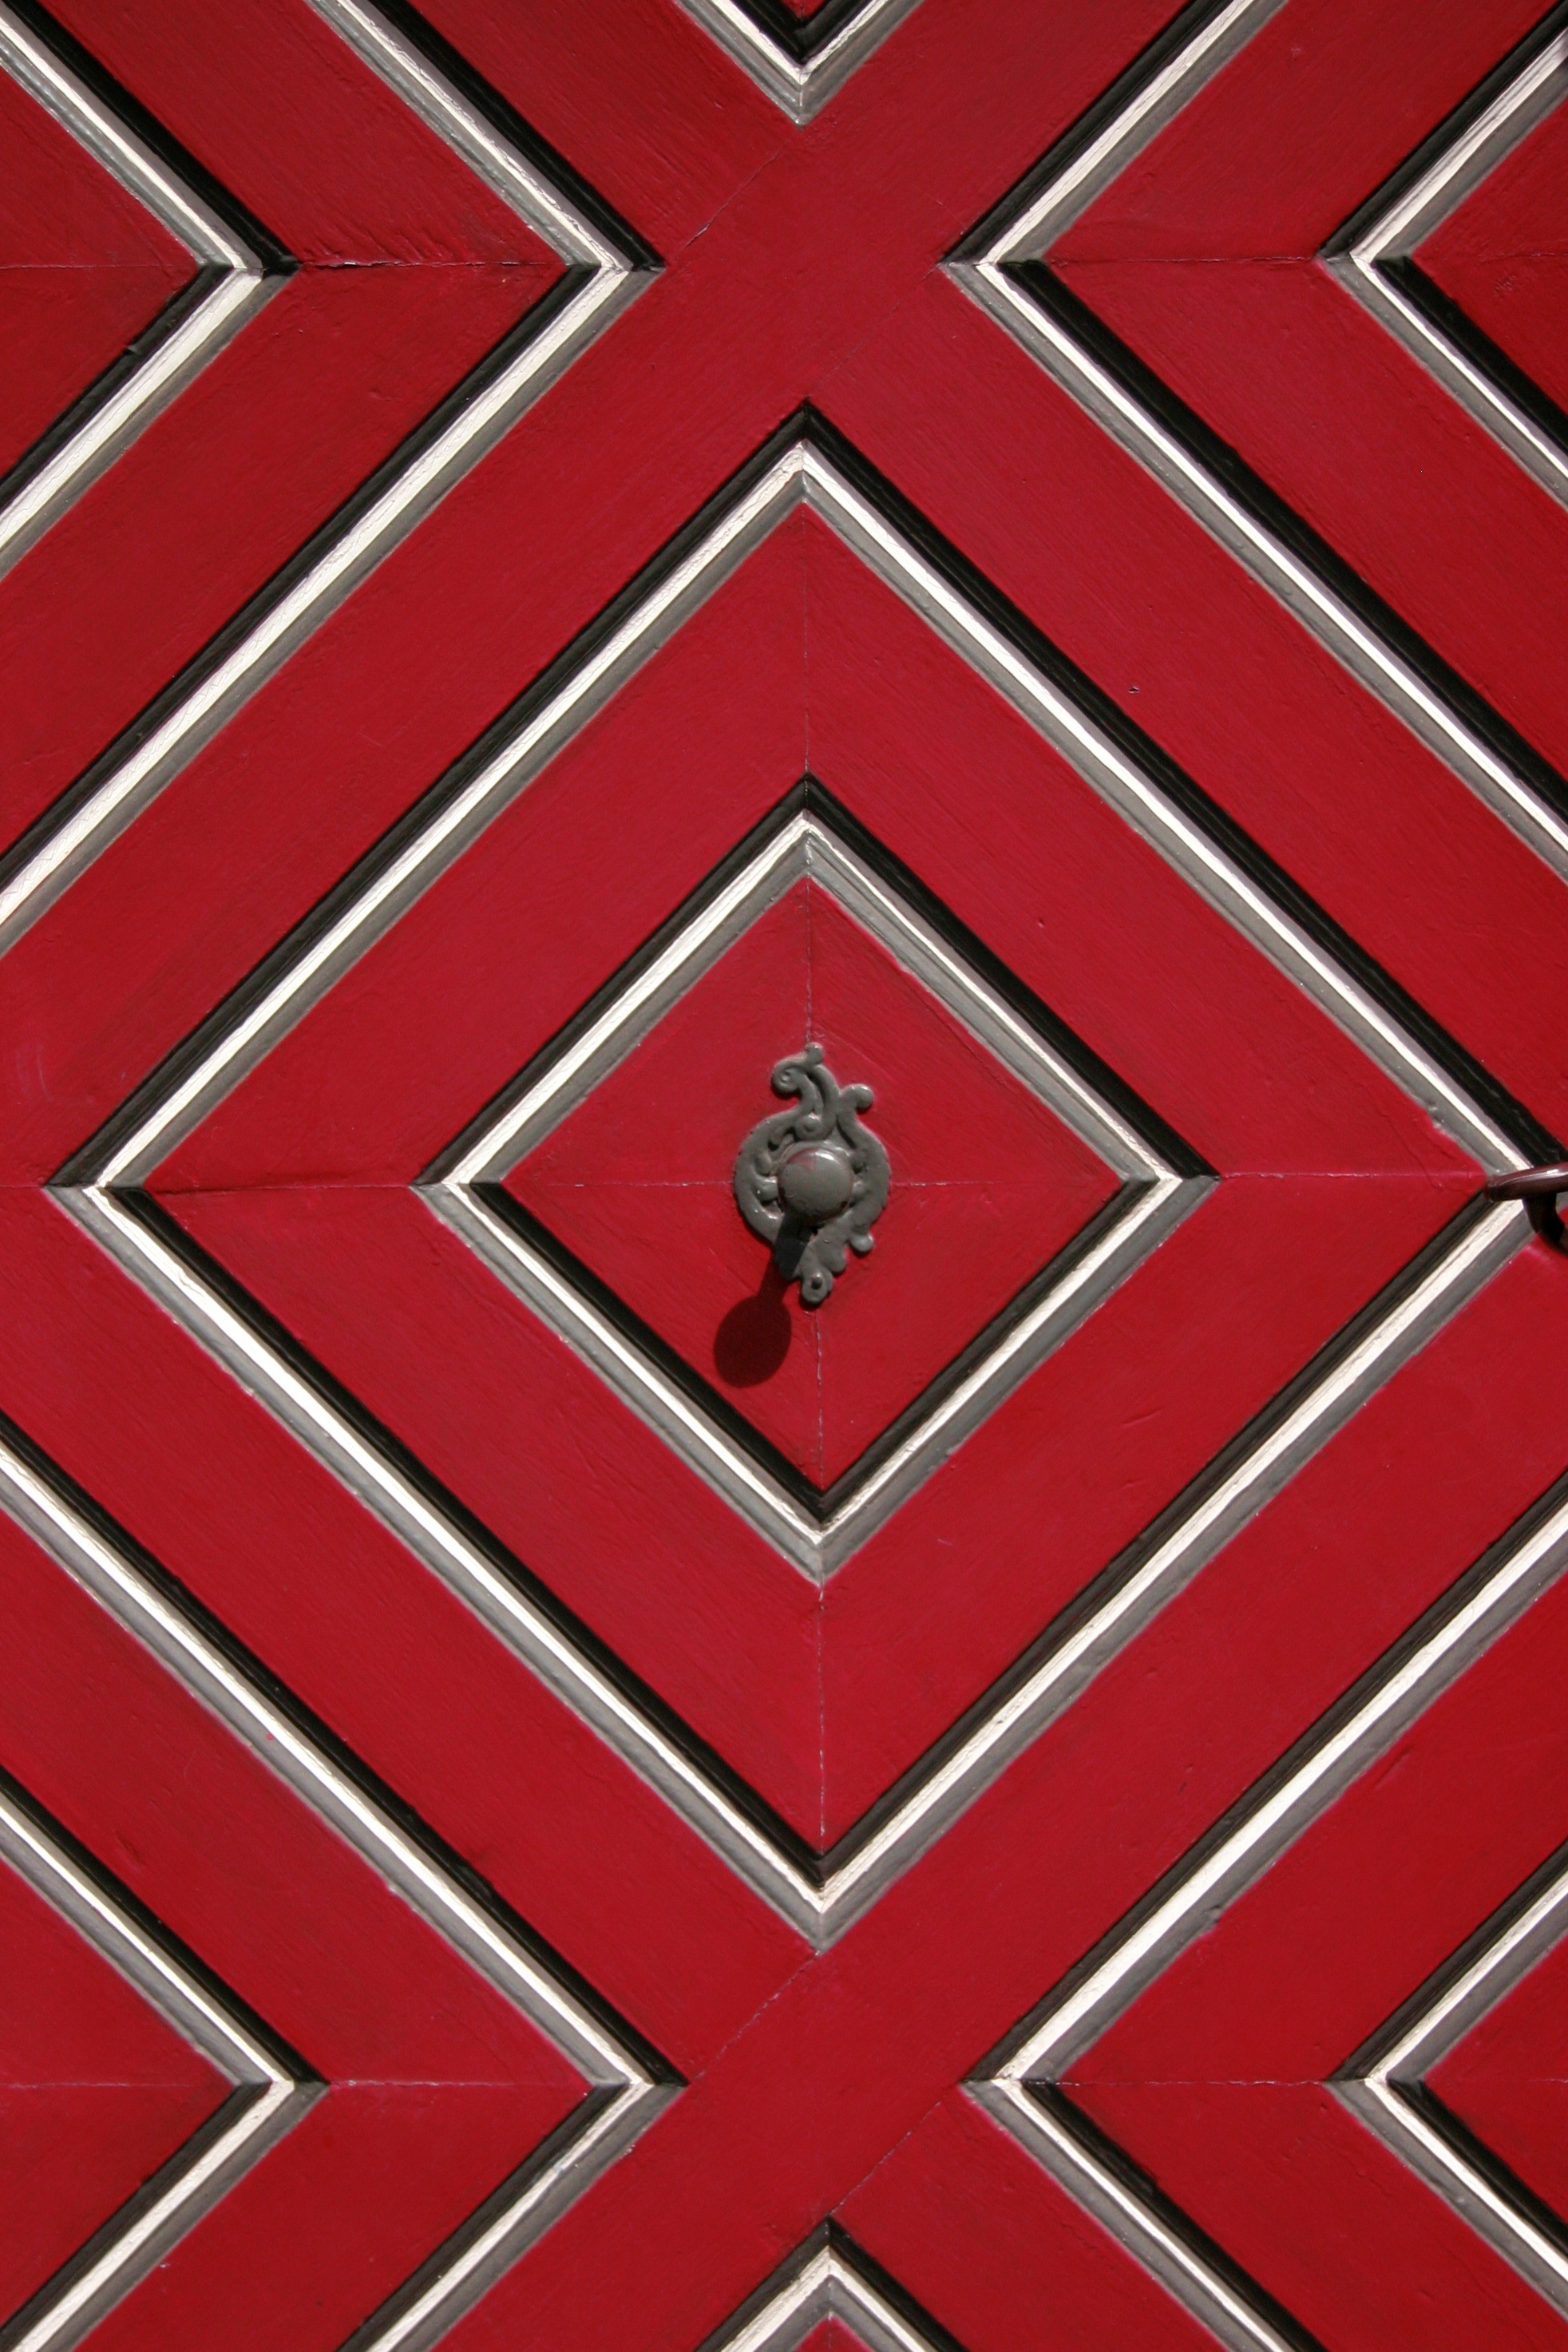
architecture, white, wheel, house, floor, town, building, ceiling, pattern, line, red, facade, door, circle, design, knob, symmetry, germany, diamond, shape, flooring, celle, automotive exterior